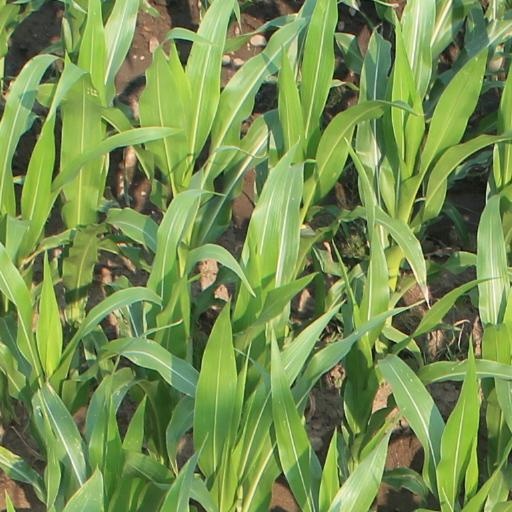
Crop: maize; corn